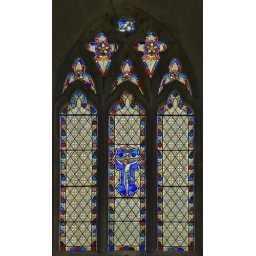
East window above the alter featuring Christ on the cross in the central panel